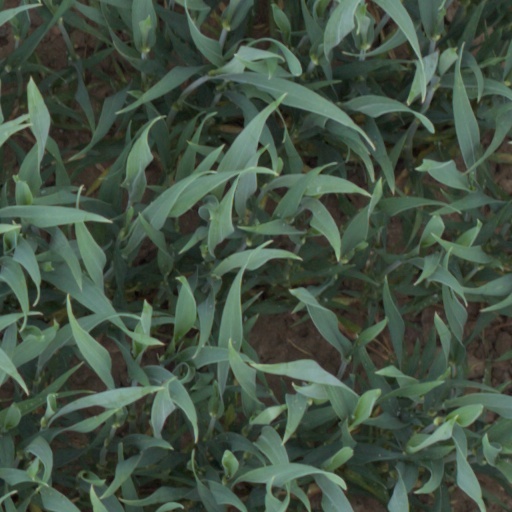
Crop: wheat